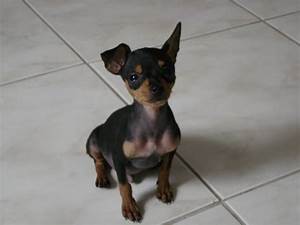
Label: dog